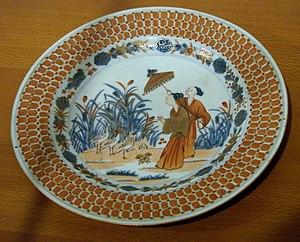
La céramique chinoise, principalement connue pour la porcelaine que les Chinois ont inventée, est riche d'une longue tradition d'innovations techniques et stylistiques.
La Compagnie néerlandaise des Indes orientales est une compagnie de commerce créée par les Provinces-Unies en 1602. Elle est pendant près de deux siècles l’un des piliers de la puissance du capitalisme et de l’impérialisme néerlandais. Dissoute en 1799, la compagnie est connue pour avoir été l’une des entreprises capitalistes les plus puissantes qui aient jamais existé, contribuant fortement à l'histoire des bourses de valeurs.